Petrelaea dana

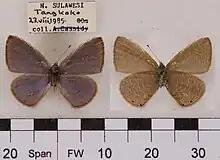
From Sulawesi

Male upperside: from pale violet to dark bluish purple. Forewings and hindwings: comparatively broad, anteciliary brown lines widened slightly at apex of forewing. Hindwing: in addition costal and dorsal margins narrowly paler and duller in colour; termen not furnished with a tail at apex of vein 2. Underside: dull hair-brown to ochraceous brown. Forewing: two pairs of short, slender, transverse white strigae, the inner pair from costa to median vein across middle of cell, the outer pair from costa along each side of the discocellulars stopping short at lower apex of cell; a transverse, discal, bisinuate, catenulated (chain-like) narrow band formed of a double series of slender white lunules followed by an inner and outer subterminal series of transversely elongate spots enclosed in or bordered on the inner and outer sides by obscure slender whitish lunules; lastly, a dark brown anteciliary line. Hindwing: crossed by the following slender white lunular lines: two subbasal, two short lines near apex of cell, one on each side of the discocellulars, and two highly irregular, sinuous and broken on the disc; these are followed by some obscure lunular subterminal markings of dull white lines, in interspaces 1 and 2 by subterminal black spots, and a dark brown anteciliary line. Antenna, head and abdomen dark brown, the shafts of the antennae ringed with white; thorax bluish purple; beneath: the palpi and thorax with mixed black and white hairs, abdomen sullied white.